Sonia Holm

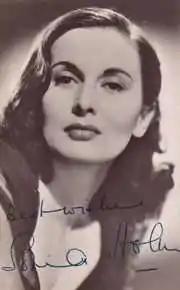
Circa 1949

Sonia Holm (24 February 1922 – 2 July 1974) was an English film actress. She trained at the Rank Organisation's "charm school".